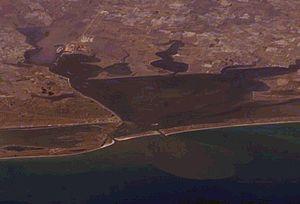
Le comté de Matagorda, en anglais : Matagorda County, est un comté de l'État du Texas aux États-Unis. Selon le recensement des États-Unis de 2010, sa population est de 36 702 habitants. Fondé le 6 mars 1834, le siège de comté est la ville de Bay City. Son nom, d'origine espagnole, Mata gorda, signifie en français : Grande brousse, en référence aux fourrés de canebrakes qui poussaient sur ses rivages dans le golfe du Mexique.